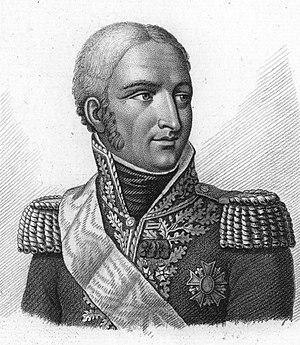
Jean Joseph Dessolles, marquis Dessolles, né à Auch le 3 juillet 1767, mort le 2 novembre 1828 au château de Monthuchet de Saulx-les-Chartreux, est un général français de la Révolution et de l’Empire, puis homme politique de la Restauration.
Cet article dresse la liste des chefs du gouvernement français depuis 1598.
Le ministère Jean-Joseph Dessoles dure du 29 décembre 1818 au 19 novembre 1819, sous le règne de Louis XVIII.
Tschlin est une localité et une ancienne commune suisse du canton des Grisons, située dans la région d'Engiadina Bassa/Val Müstair. Ramosch a fusionné le 1ᵉʳ janvier 2013 avec Tschlin pour former la nouvelle commune de Valsot. À Tschlin, on parle majoritairement le romanche vallader commun à la partie inférieure de vallée de l'Inn de Martina à Zernez en incluant le romanche jauer de Val Müstair. Il y a quelques particularités dans la morphosyntaxe de la grammaire vallader tschlinoise. Tschlin, et depuis 2012 Valsot, forment depuis des siècles un territoire frontalier à l'est et au sud avec l'Autriche et l'Italie. Elles comportent au nord dans le massif de Samnaun une enclave douanière à Acla da Fans dans le Val Sampuoir.